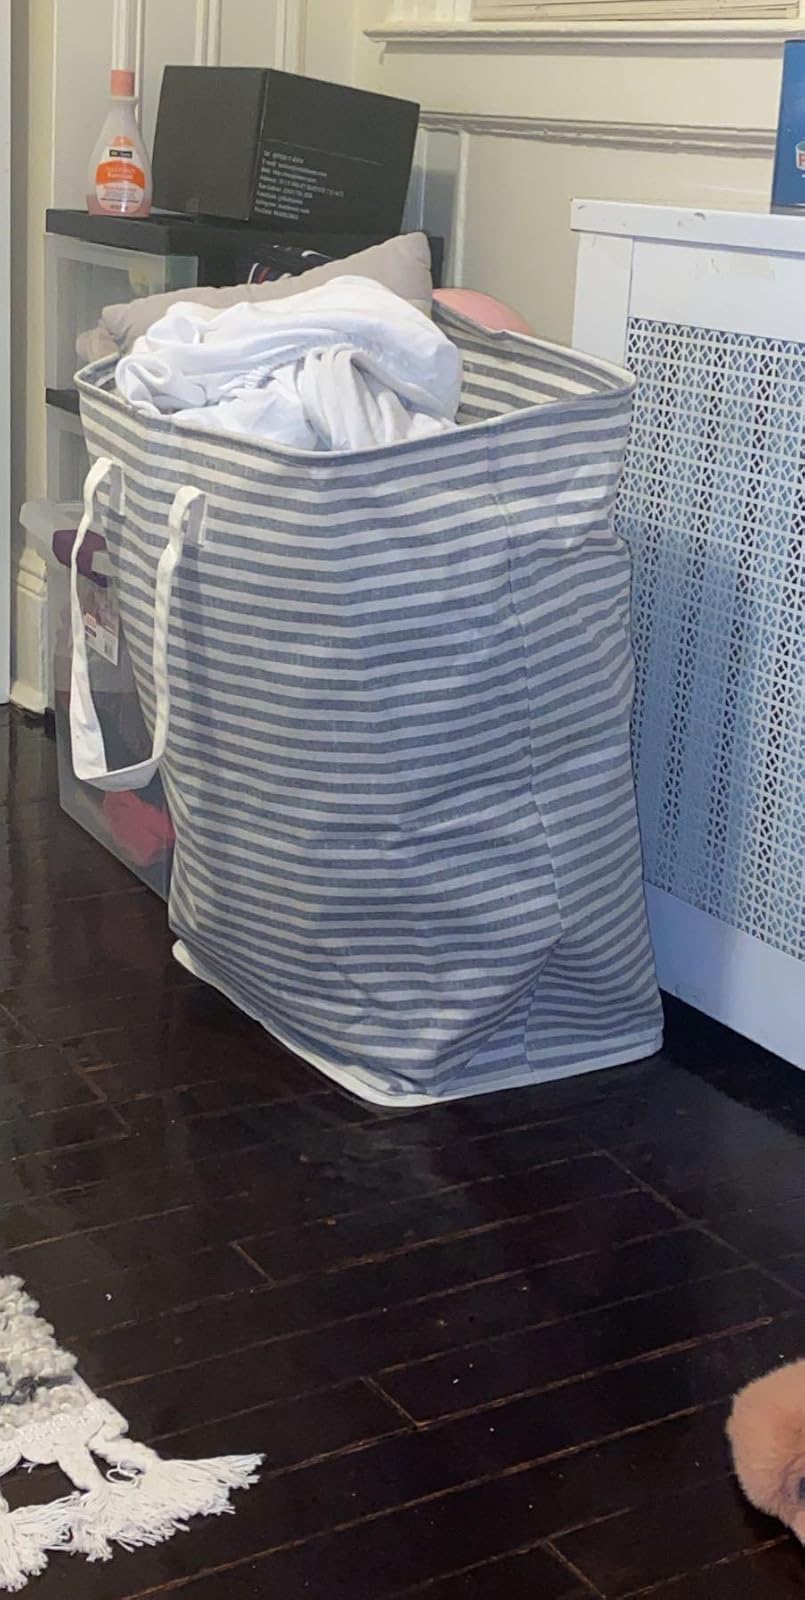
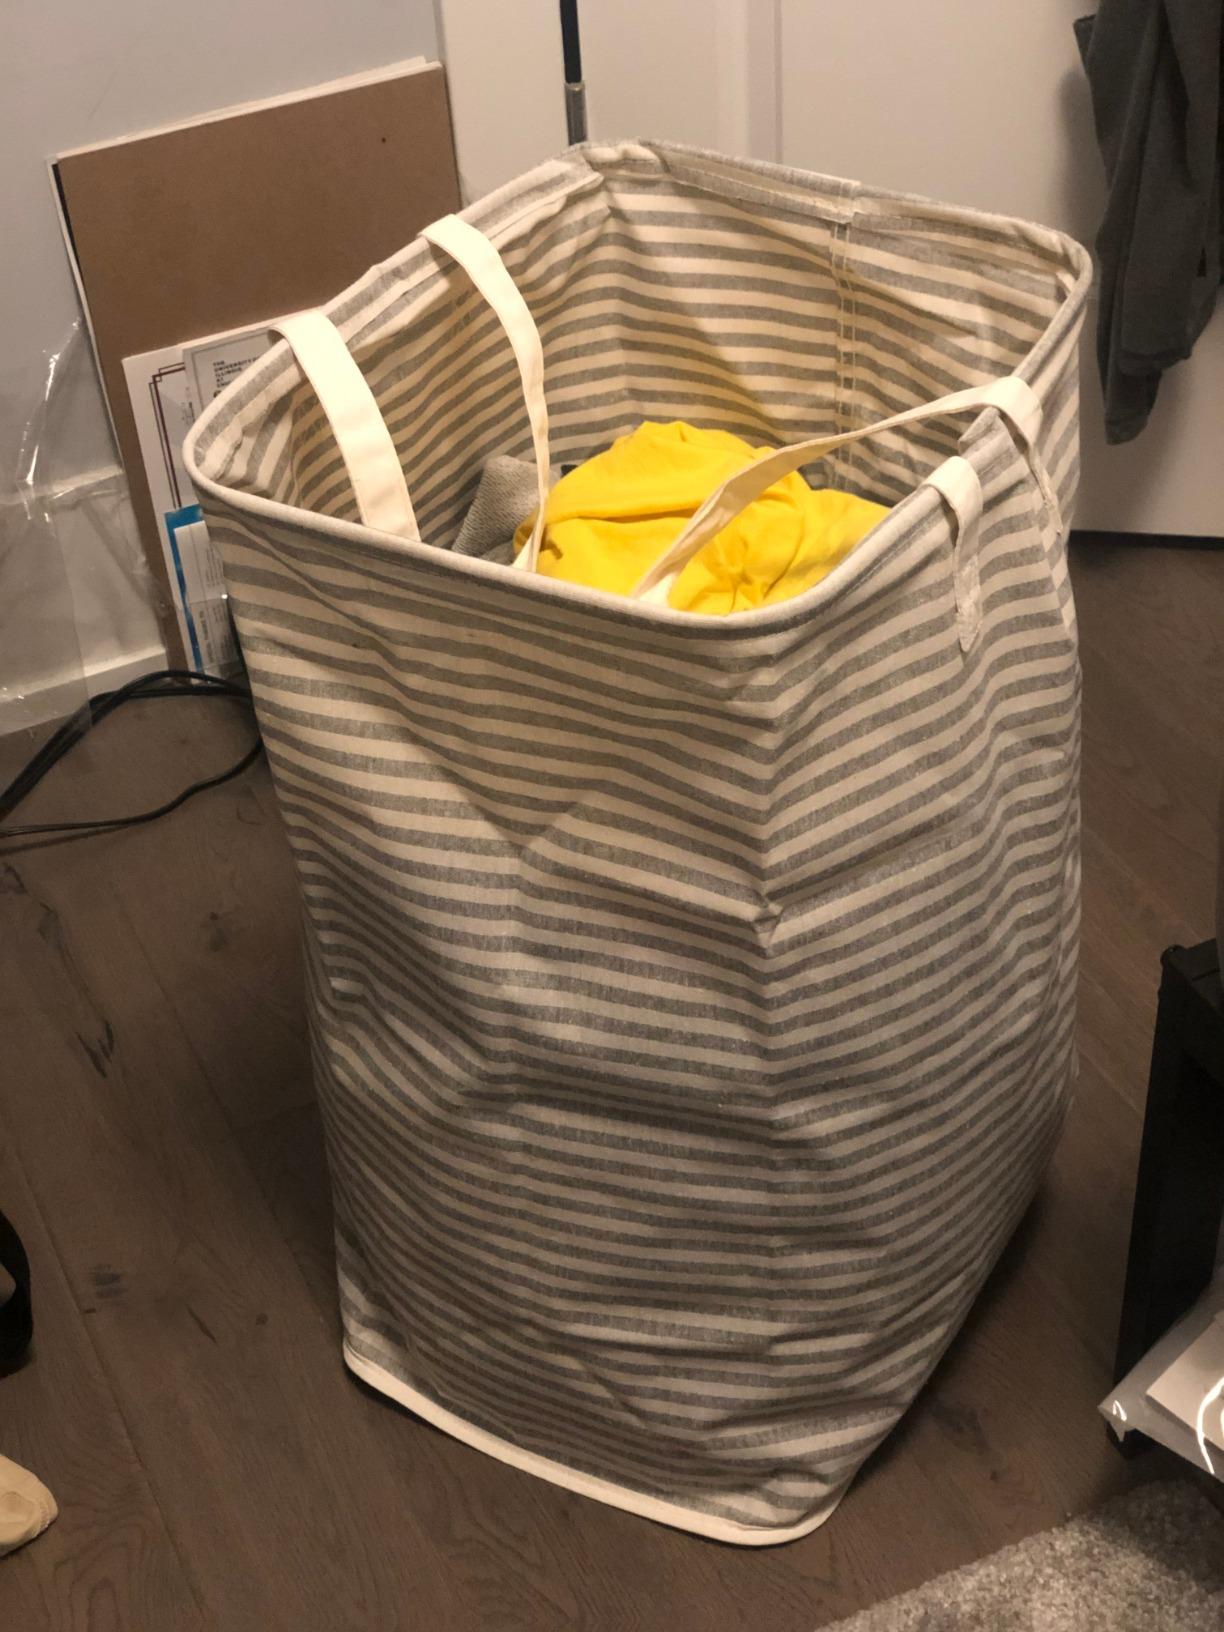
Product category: items_hamper
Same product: yes